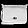
Label: Bag